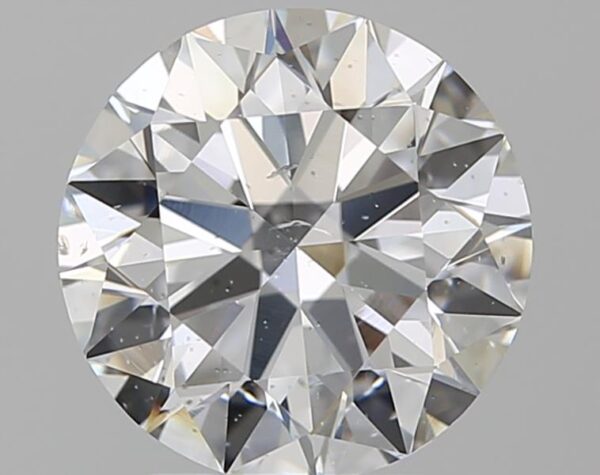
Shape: round
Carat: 2.3
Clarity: SI1
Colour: F
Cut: EX
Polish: EX
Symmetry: EX
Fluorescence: M
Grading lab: GIA
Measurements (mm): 8.41 x 8.46 x 5.17